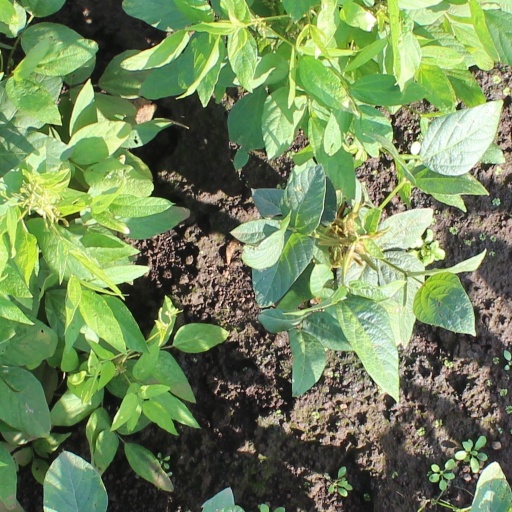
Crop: soybean